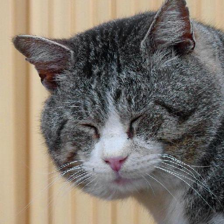
Label: animals